Drew Gooden

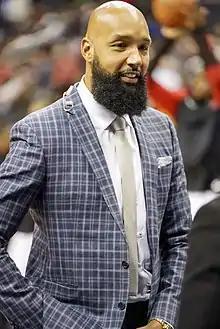
Gooden in 2018

Gooden is half Finnish; his father, Andrew Gooden, met Drew's mother, Ulla, while playing pro basketball in Äänekoski, Finland. Gooden's parents divorced later on, and he stayed with his father in California. In August 2014, Gooden attempted to get Finnish citizenship in order to play for their national team, but he failed to do so before the 2014 FIBA Basketball World Cup.